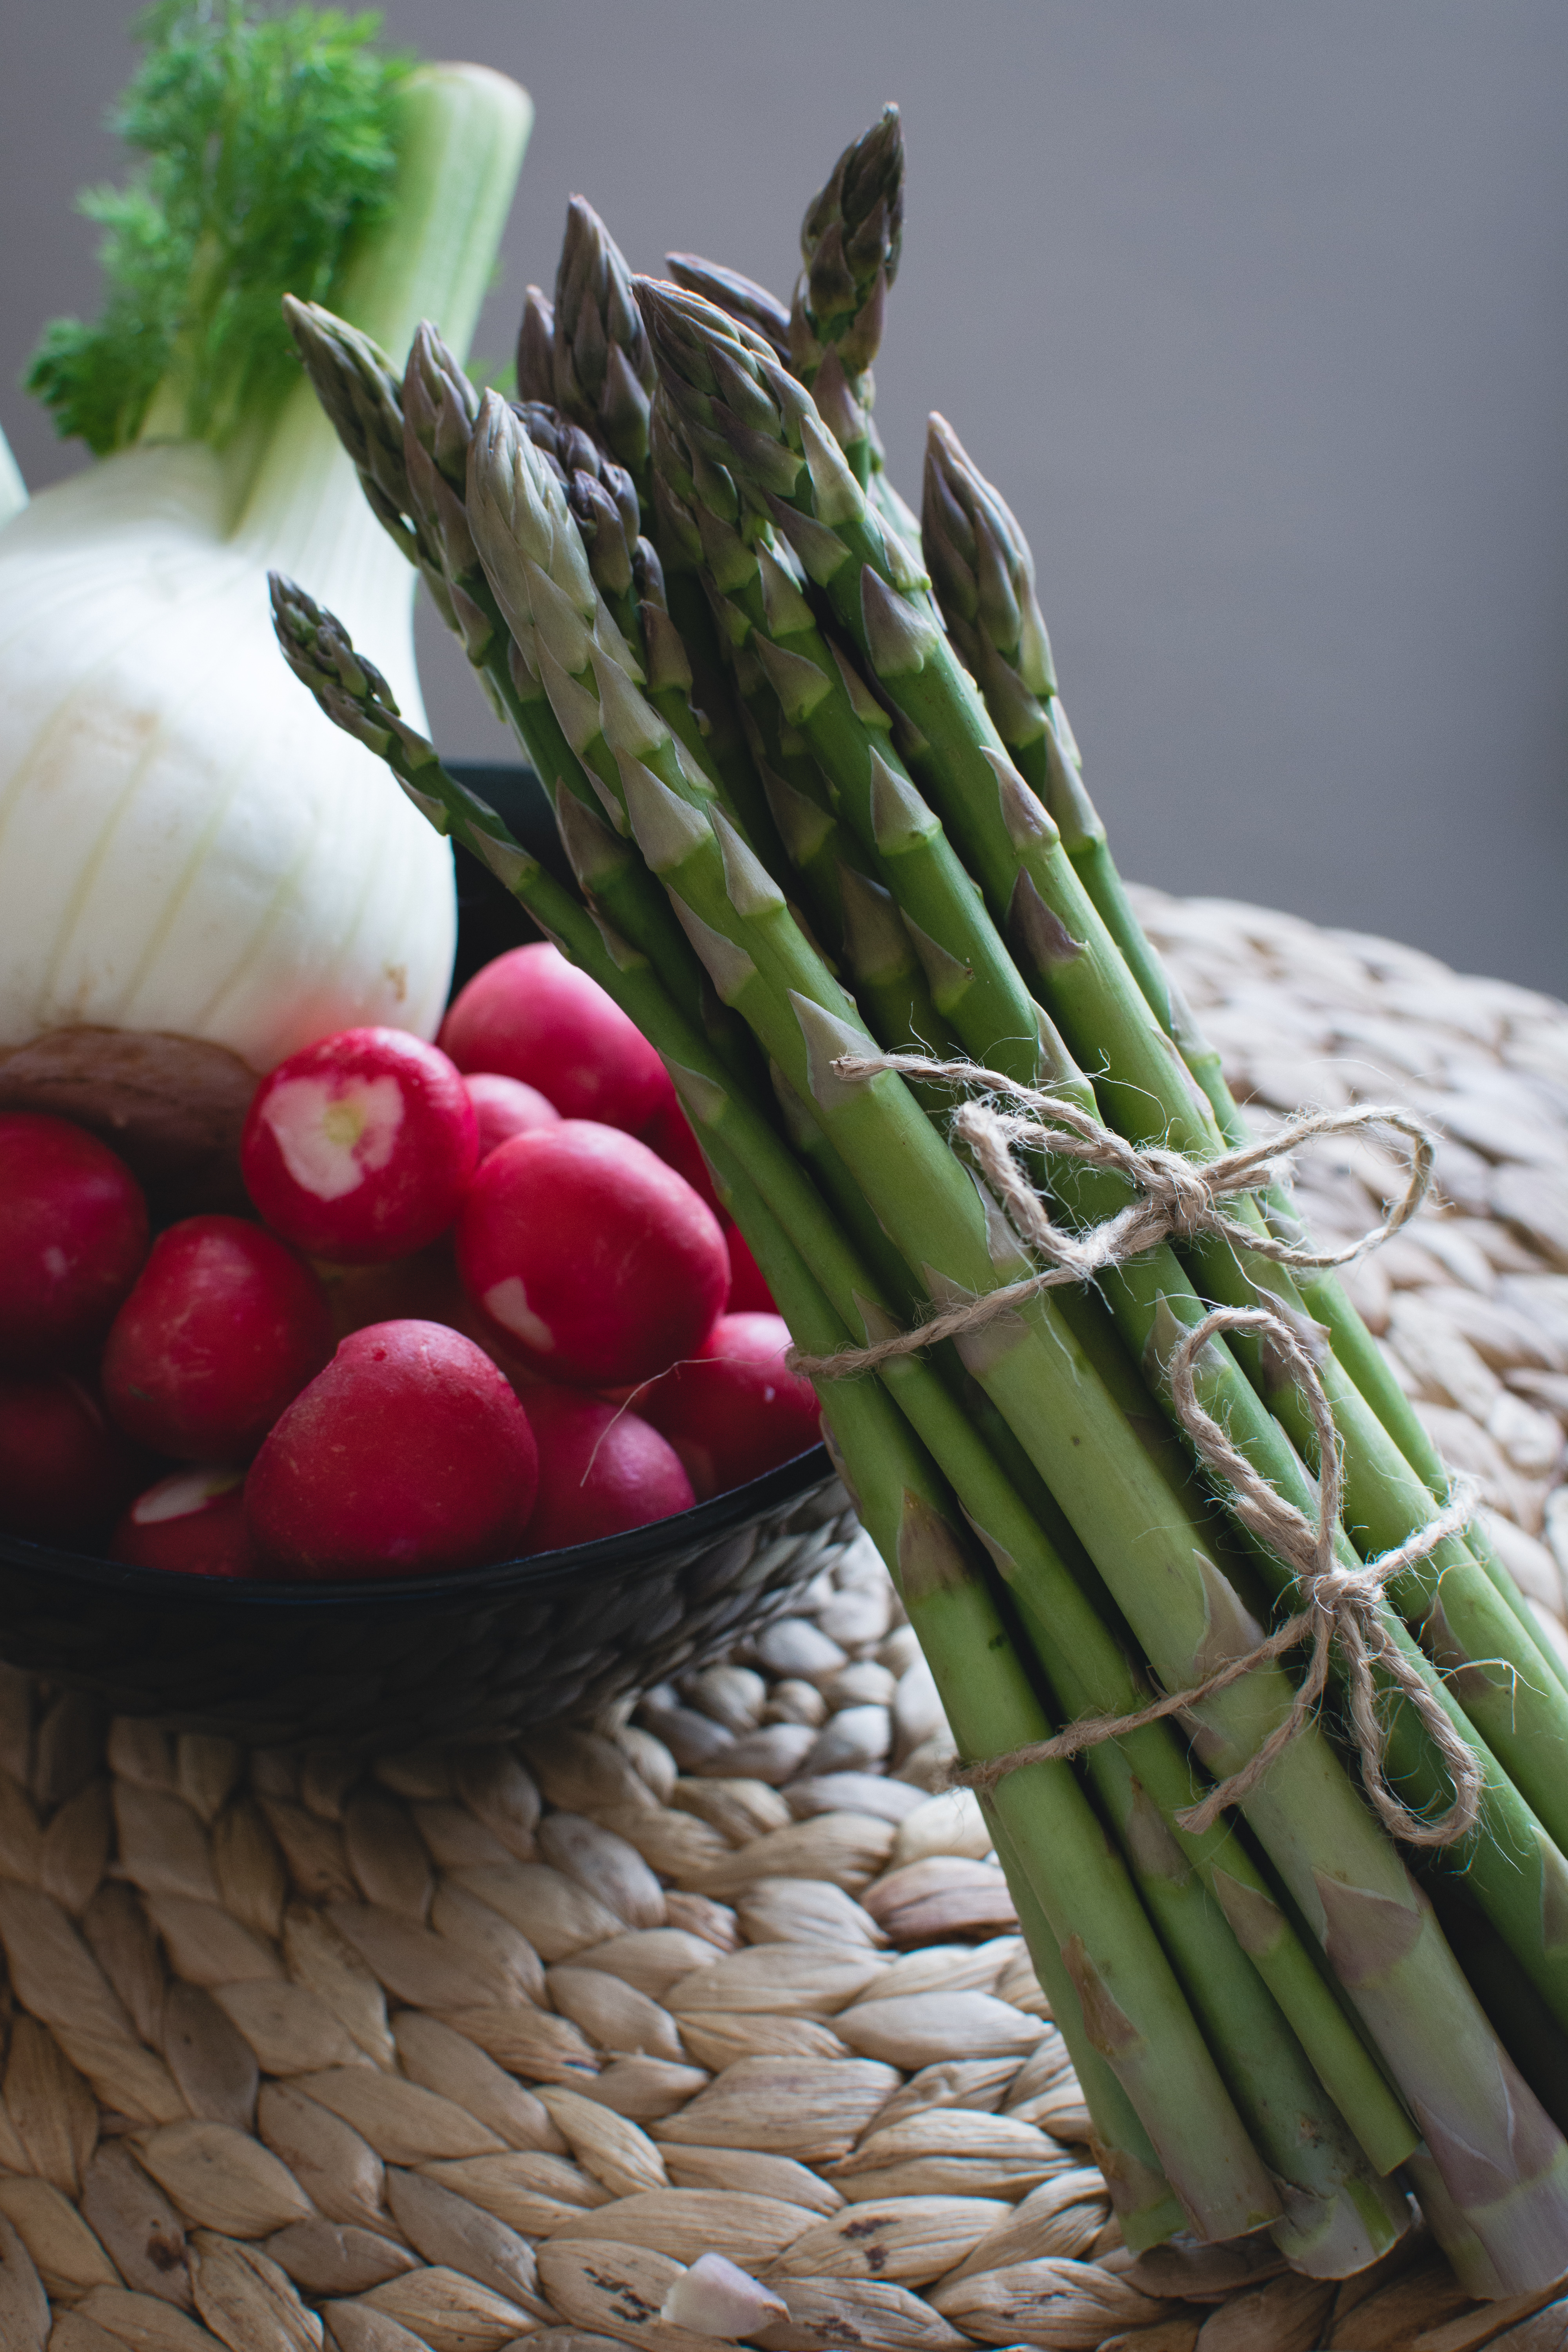
asparagus, vegetable, food, plant, produce, vegan nutrition, local food, plant stem, leaf vegetable, ingredient, natural foods, scallion, radish